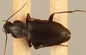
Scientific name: Calathus advena
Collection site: Niwot Ridge Mountain Research Station Site (NIWO), plot NIWO_007